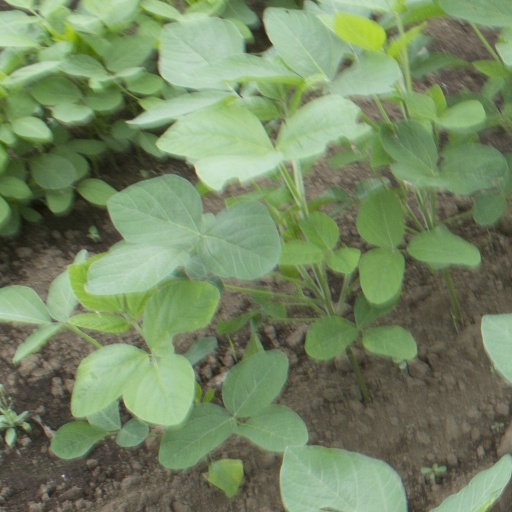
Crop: soybean